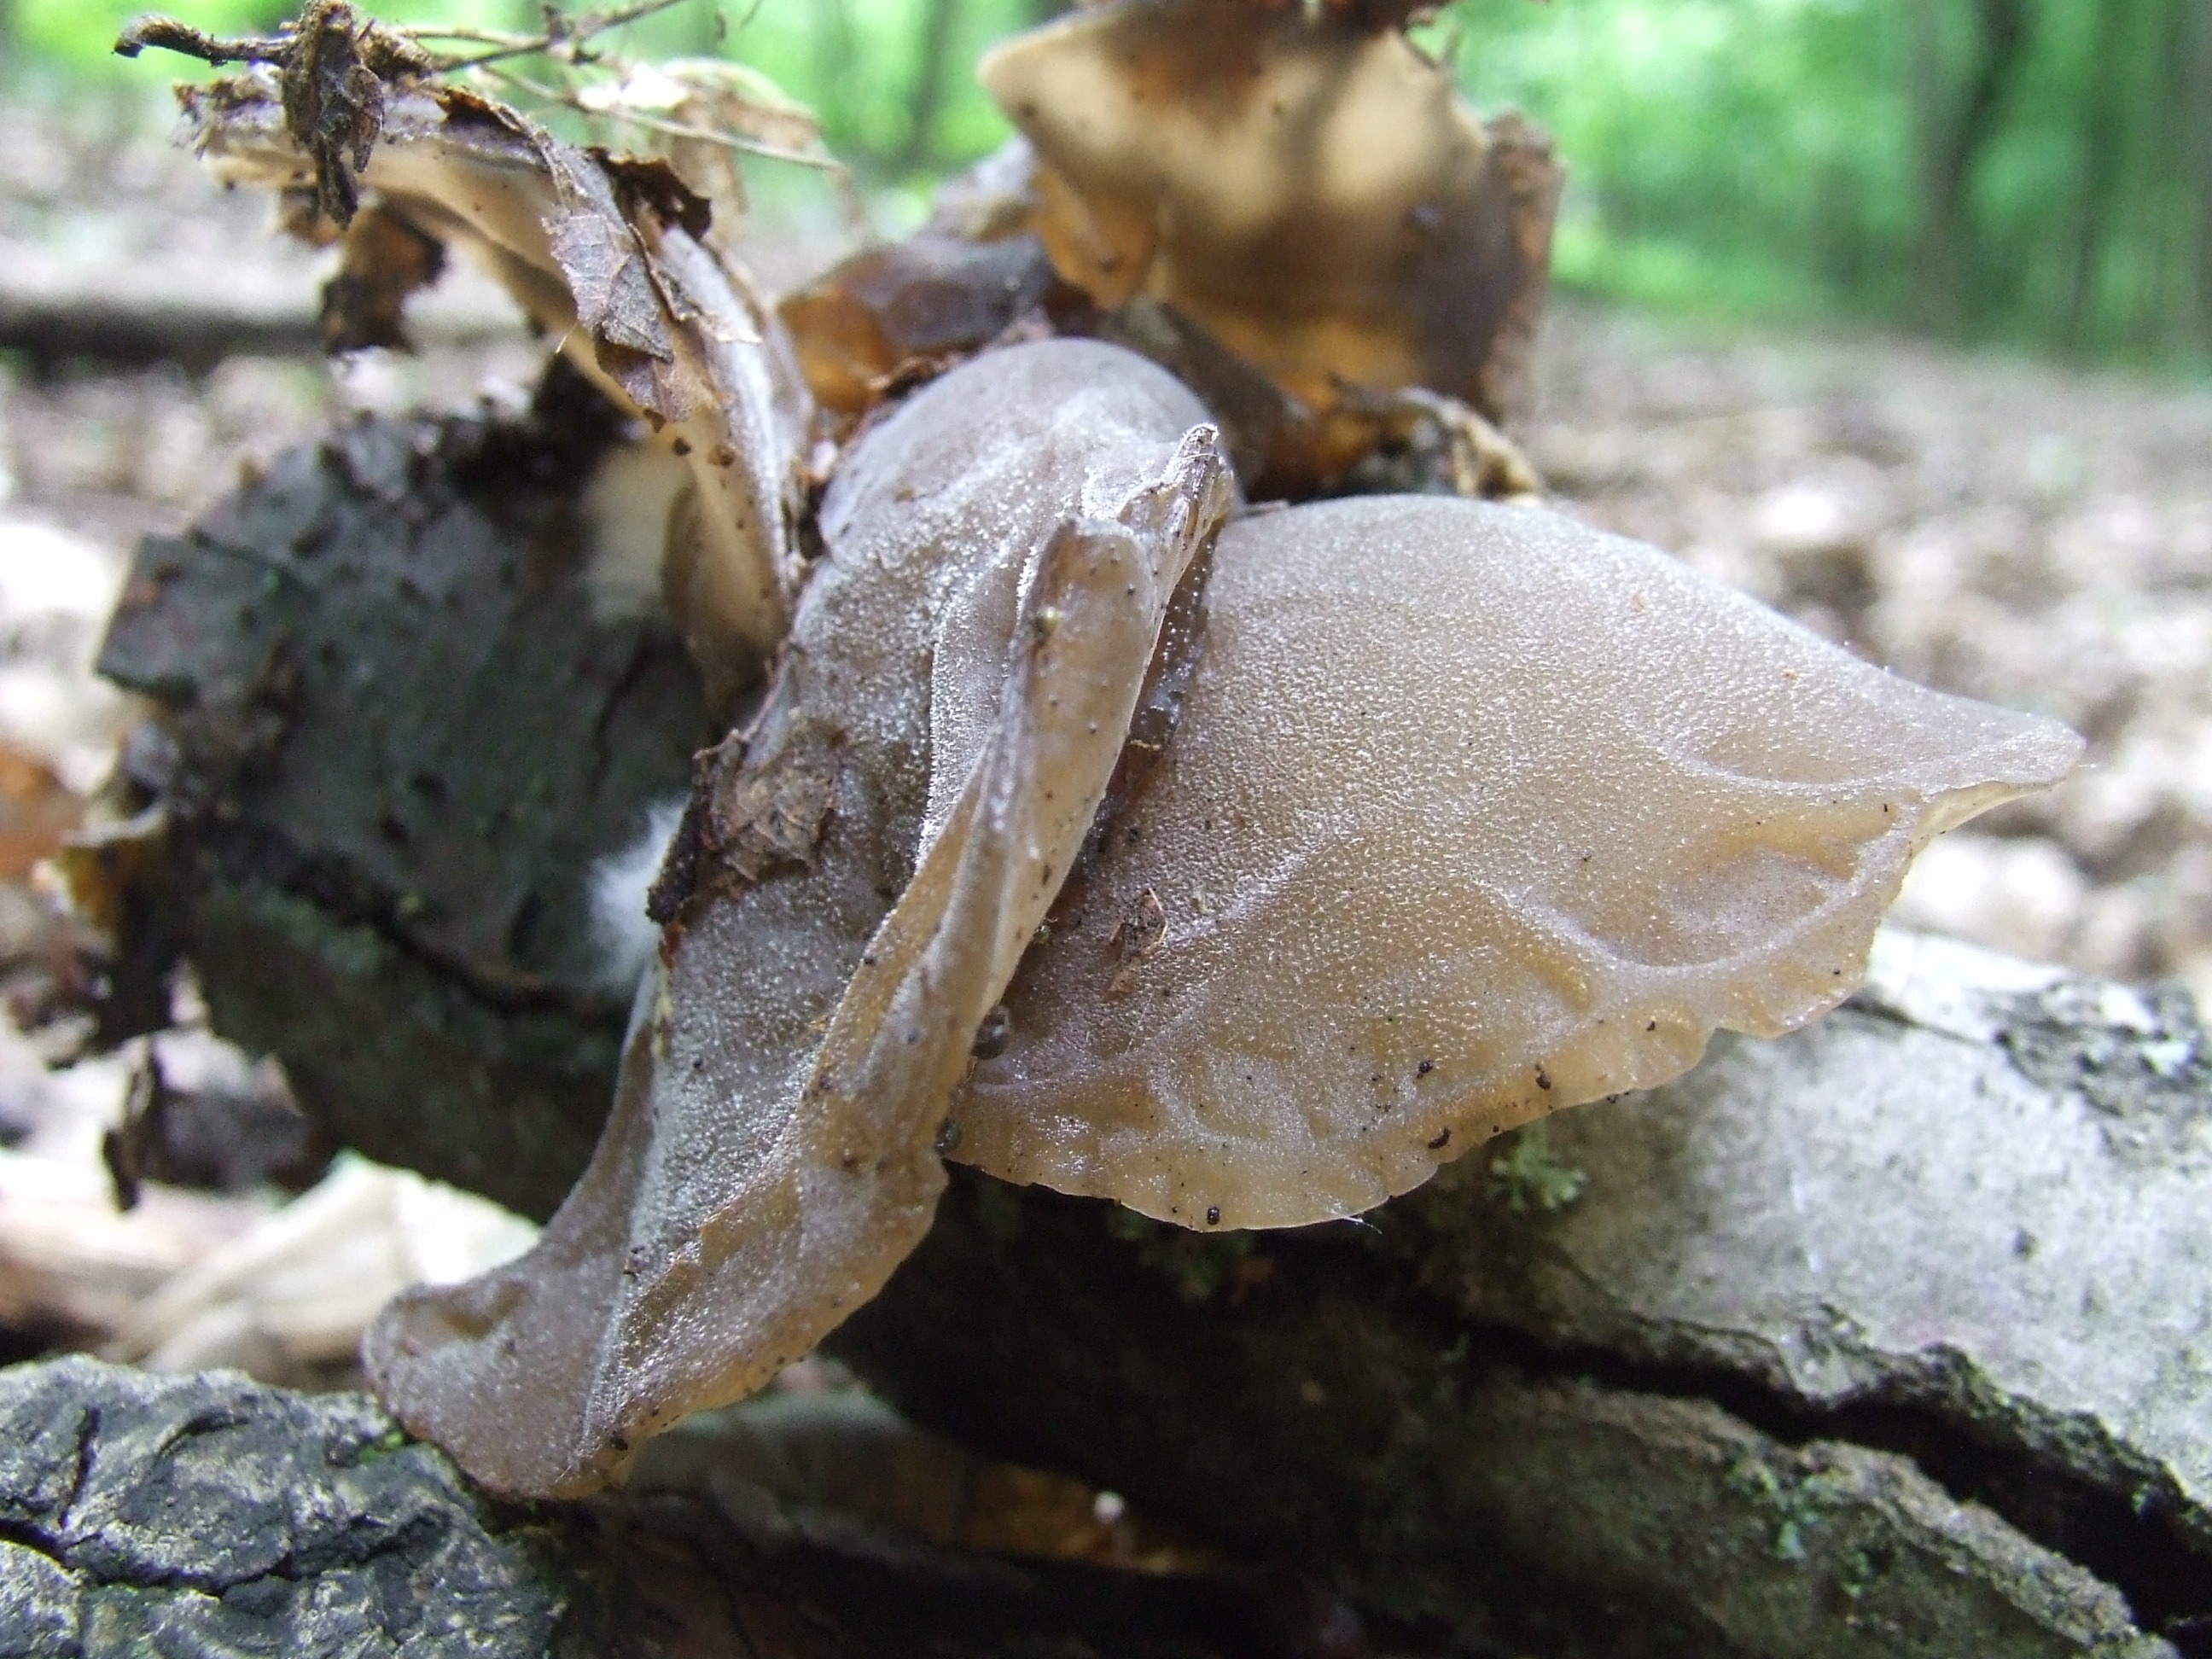
nature, forest, leaf, wildlife, mushroom, flora, fauna, invertebrate, fungus, auriculariales, macro photography, oyster mushroom, agaricomycetes, auriculariaceae, auricularia, judas's ear fungus